Siarhei Mikhalok

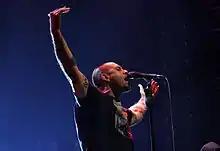

Siarhei Mikhalok (born January 19, 1972, , , Sergey Mikhalok) is a Belarusian rock musician and actor. He is the frontman of the ska punk band Lyapis Trubetskoy, which was re-established in 2022 after 8 years of hiatus. He was also the frontman of the band Brutto, now leads Drezden.